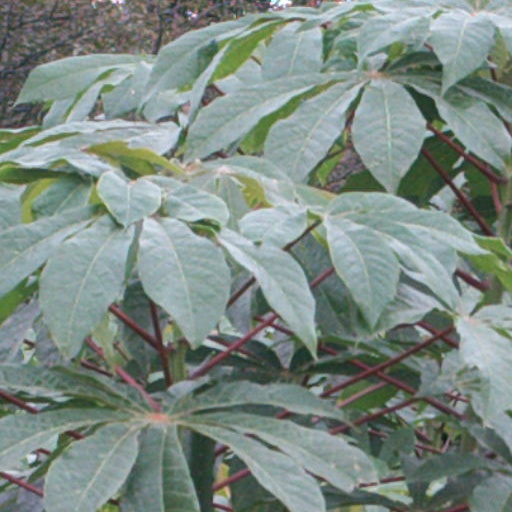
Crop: cassava